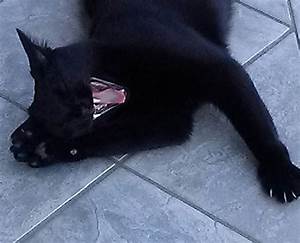
Label: gatto